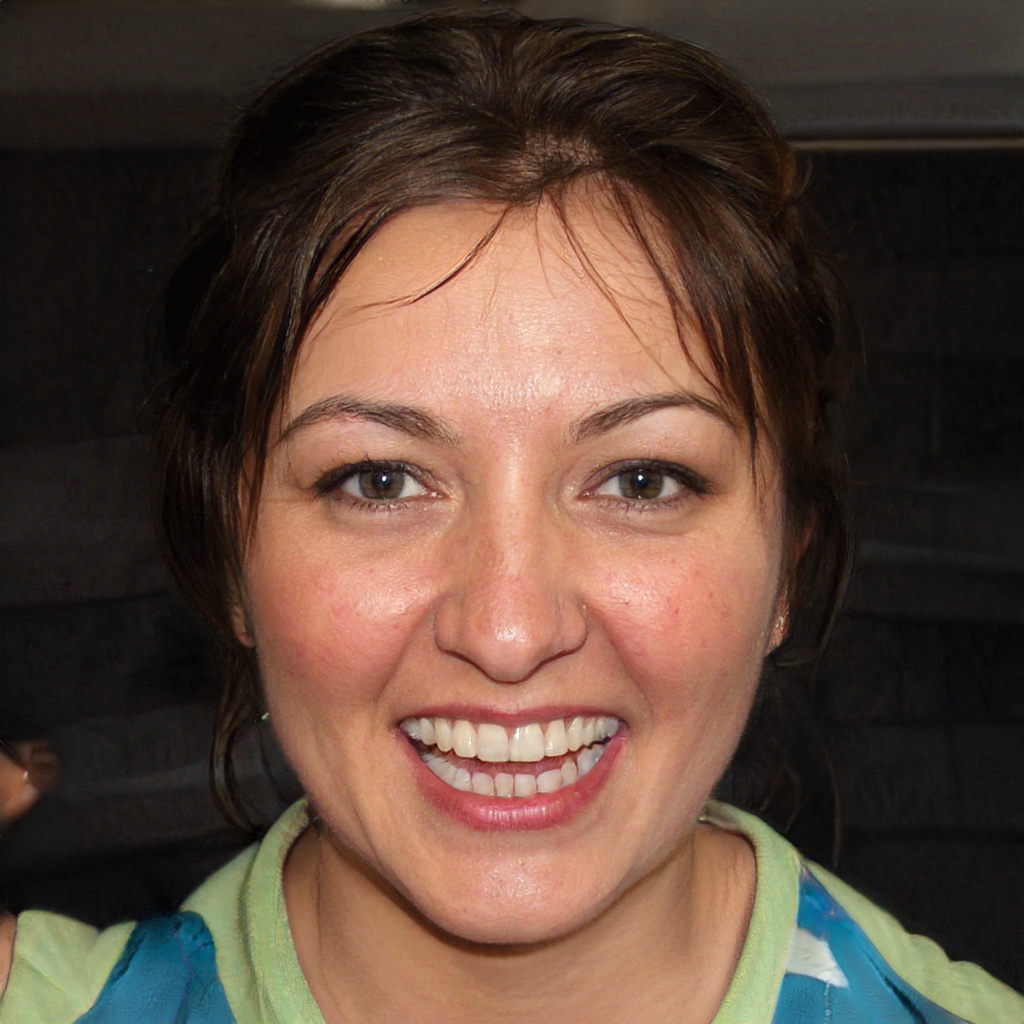
Gender: Female